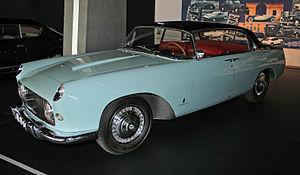
Lancia Florida est le nom de deux études automobiles basées sur la Lancia Aurelia construites par Lancia en collaboration avec Pininfarina. Les deux exemplaires furent fabriqués en très petite quantité. Ces deux modèles sont considérés comme des chefs-d’œuvre du design automobile italien et ont eu une grande influence sur le design automobile. C'est à partir de ces deux études que furent plus tard extrapolées les versions berline et coupé de la Lancia Flaminia.